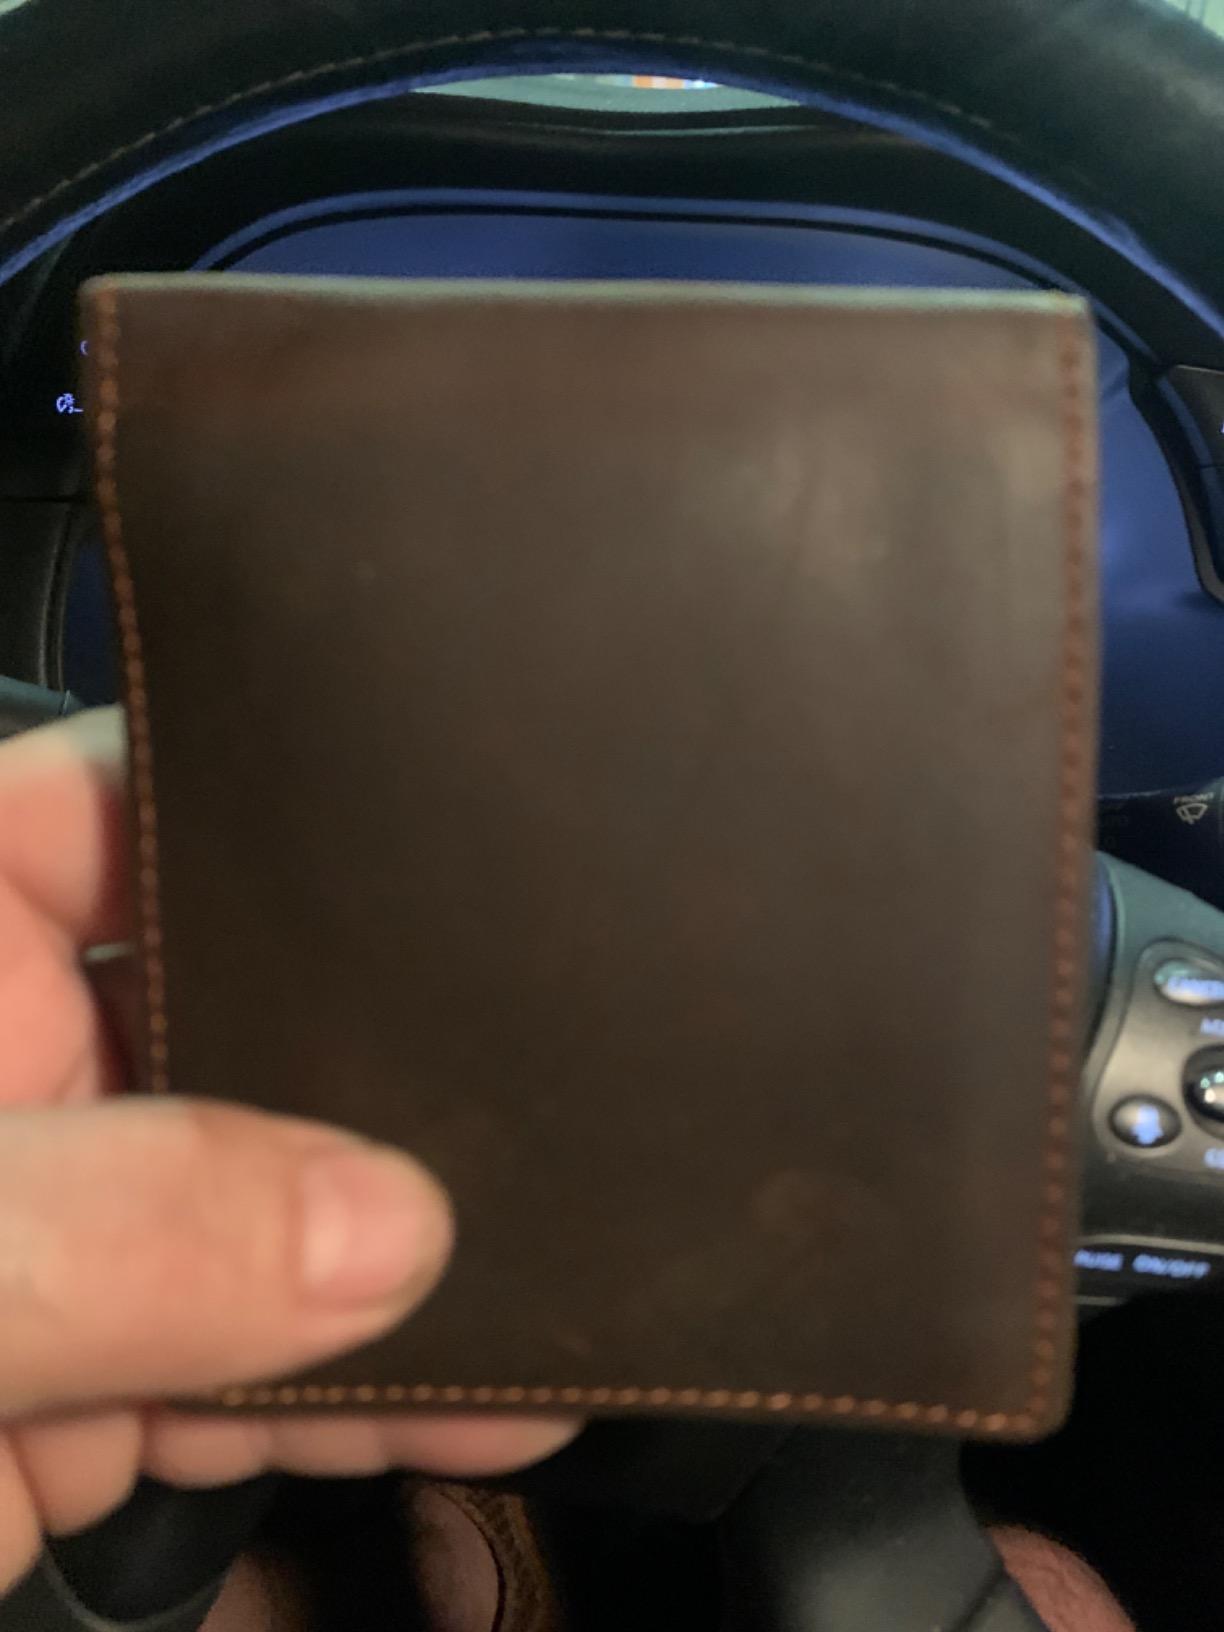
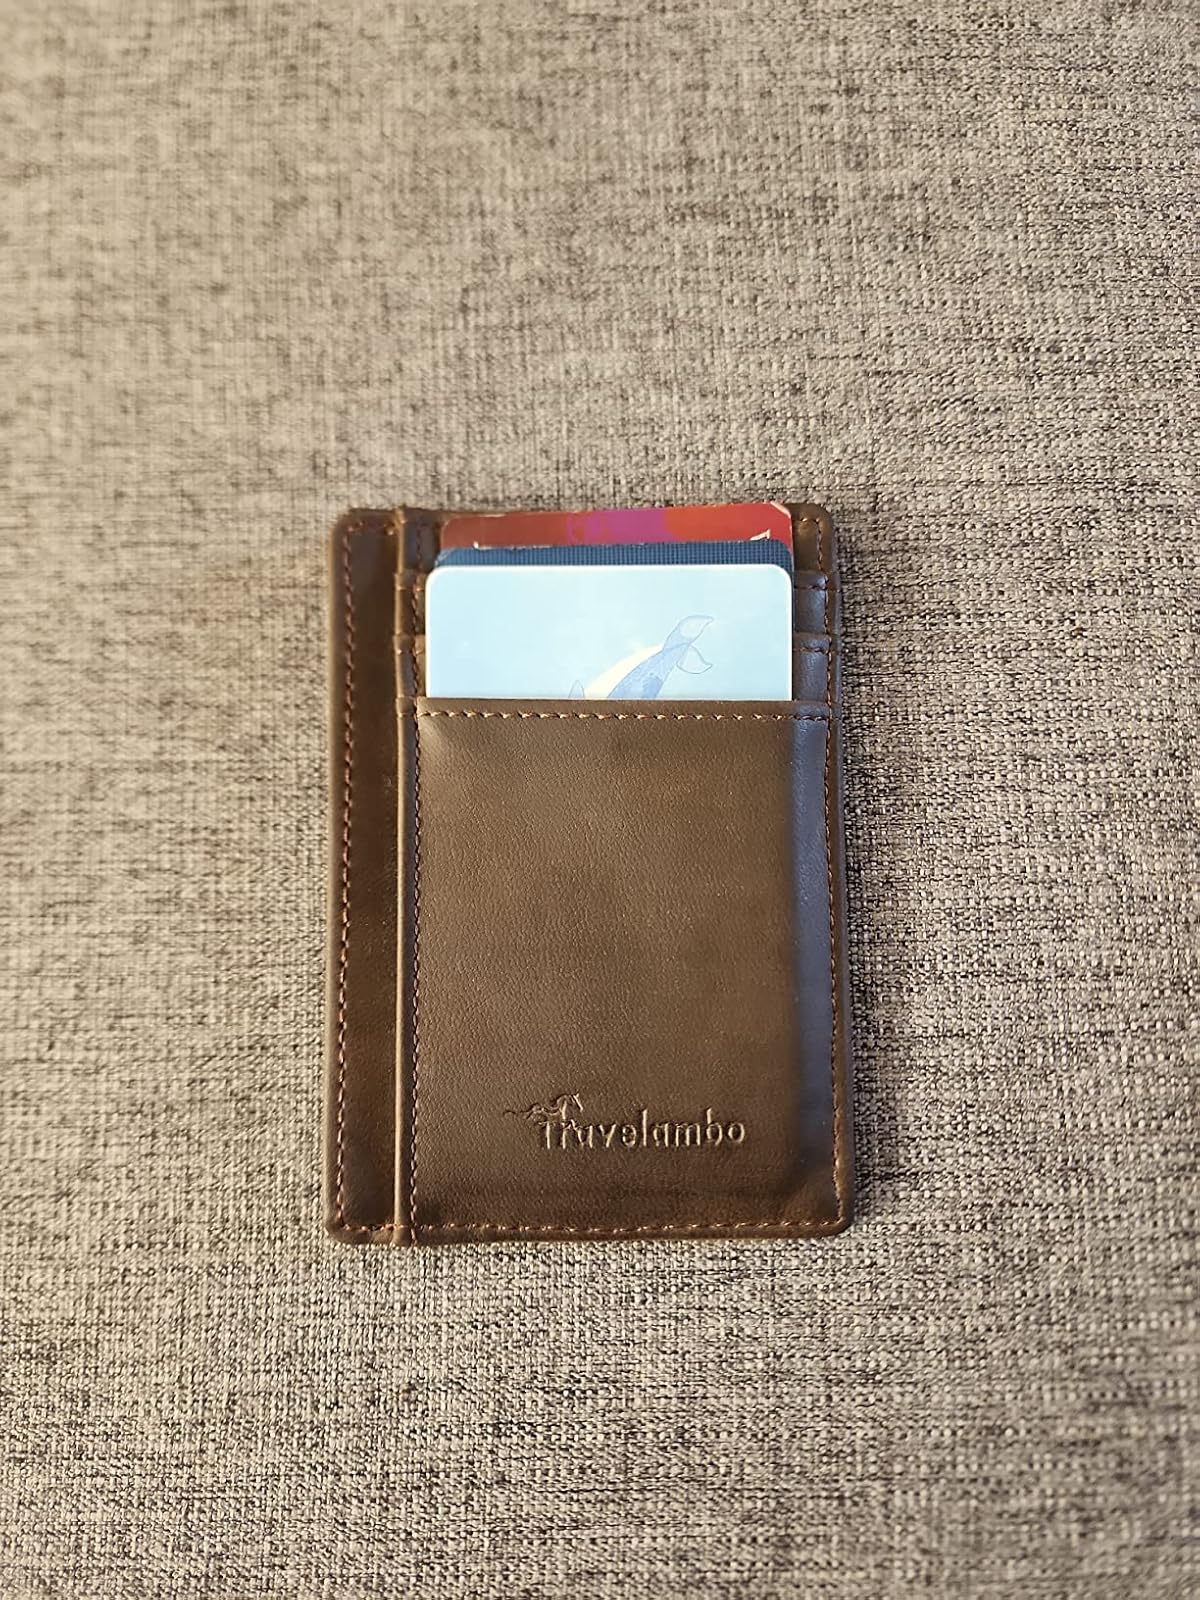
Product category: accessories_wallet
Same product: no